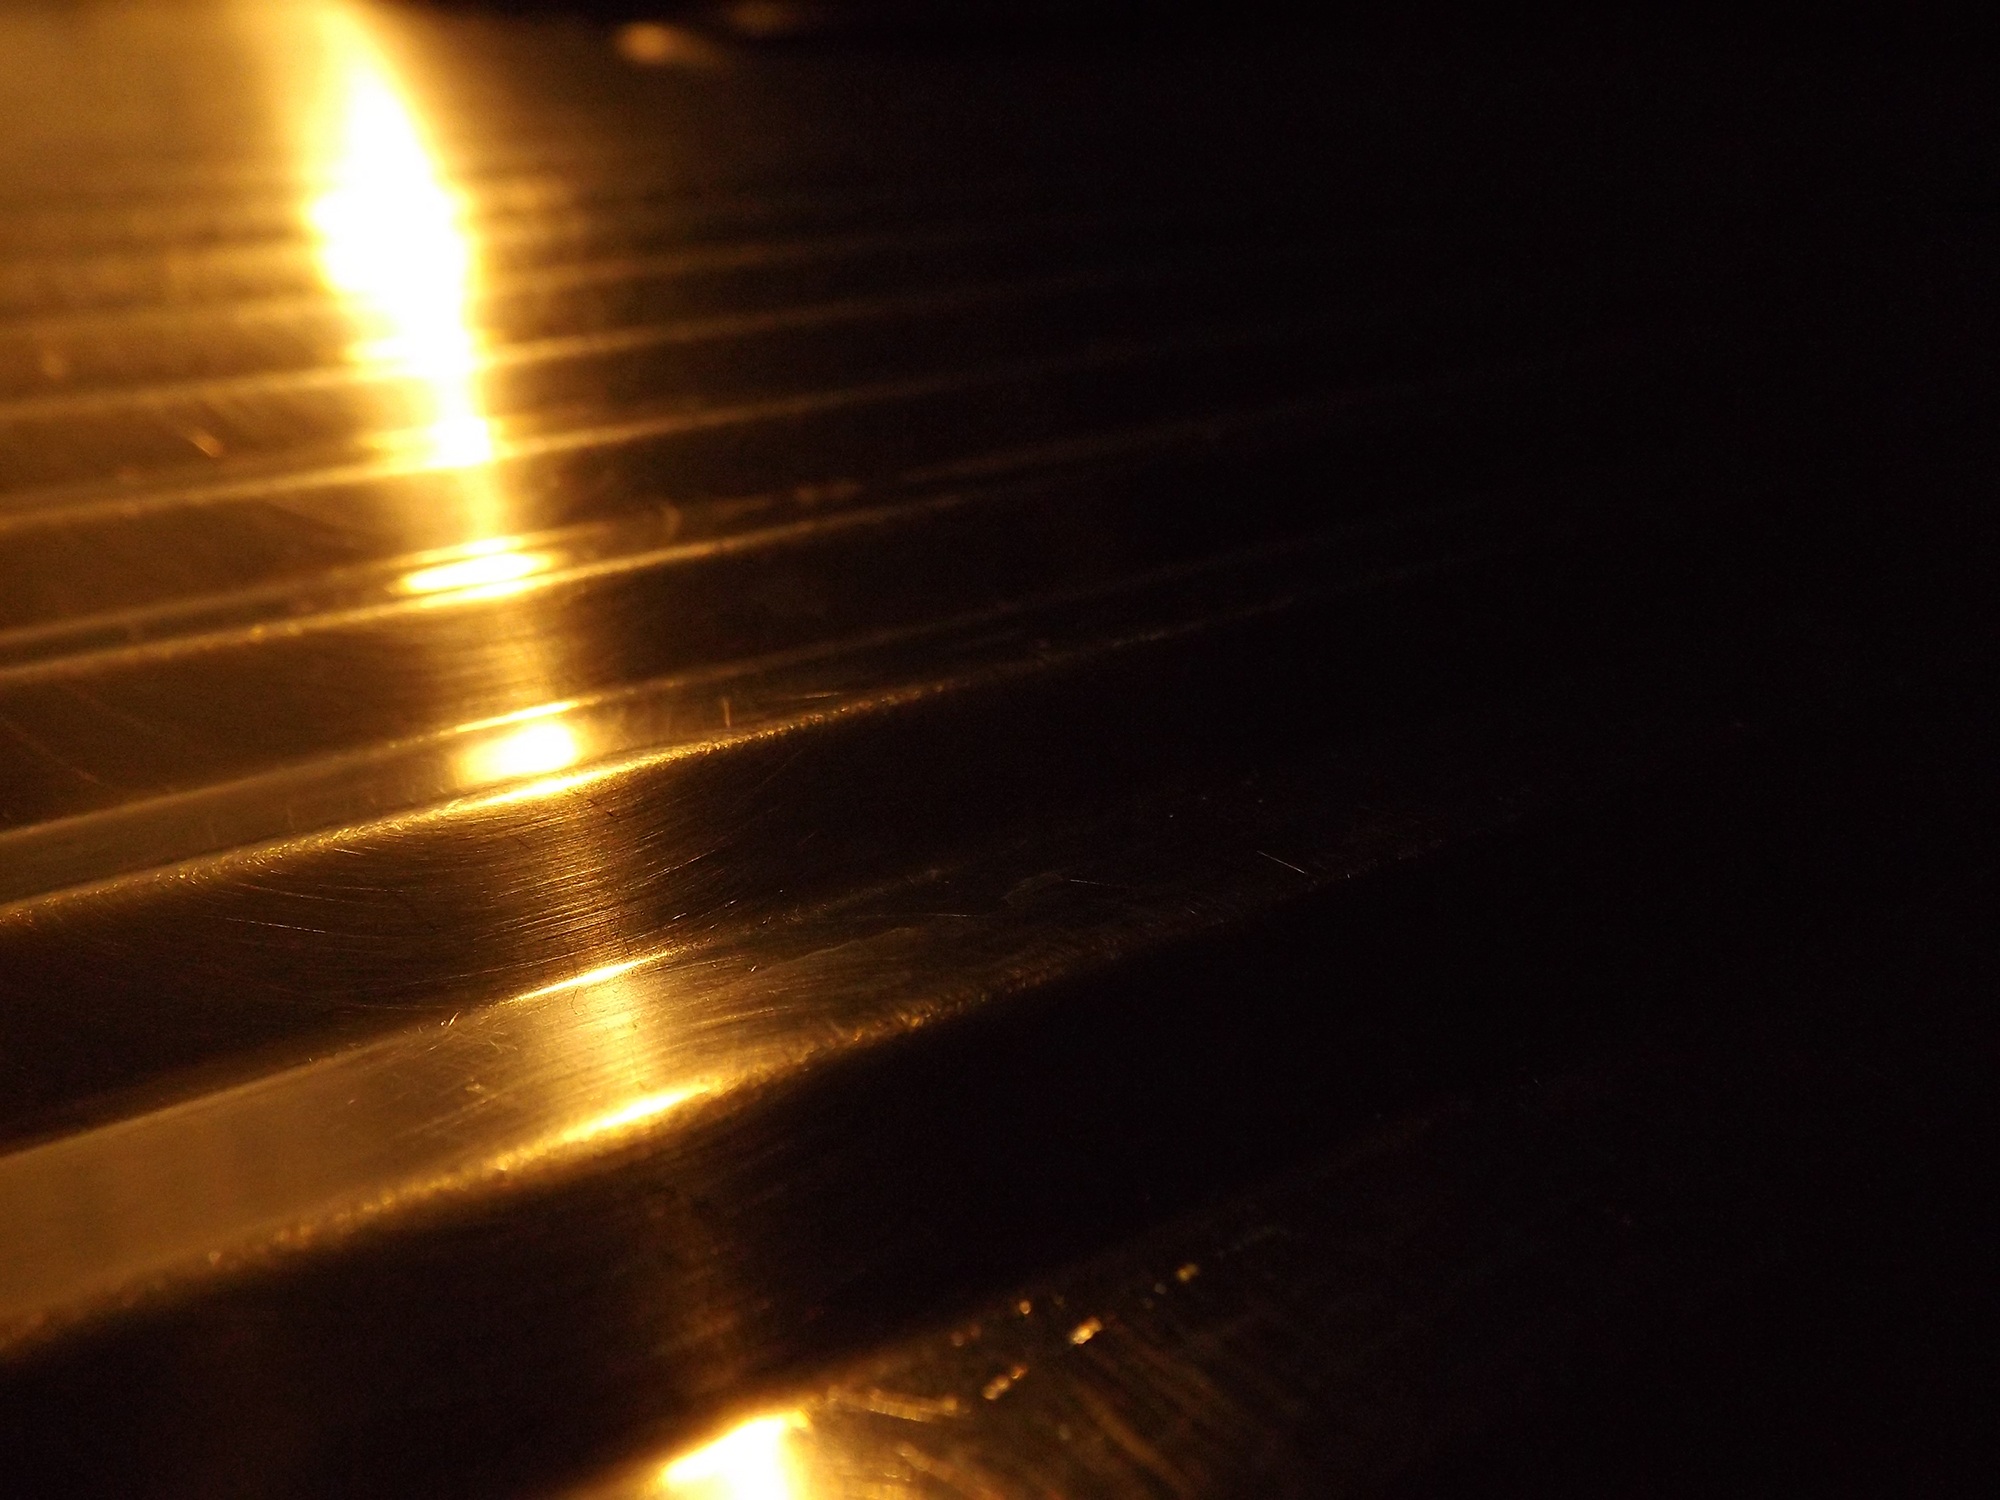
light, night, sunlight, atmosphere, steel, orange, line, reflection, shadow, darkness, lighting, circle, lens flare, background, shape, light contrasts